Union Boys

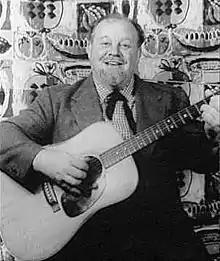
Burl Ives (1955)

"Hold On," itself a rewrite of a Gospel song "Gospel Plow," received a pro-war rewrite for this album, including the refrain: Hold on – Franklin D. / Hold on – Winston C. / Hold on – Chiang Kai-shek / Hold on – Joseph Stalin / Keep your hands on that gun / And hold on. The song appeared on White's posthumous album "Free and Equal Blues" (1998). A celebration of the Allies' united front, the song is an entertaining reminder of what strange bedfellows politics can make, as the singers belt out the names of their heroic leaders: Franklin Roosevelt, Winston Churchill, Chiang Kai-shek, and Joseph Stalin. Later, Josh White recorded the old folk tune as a new song, "Keep Your Hand on that Vote" that called "united Negroes" to voting booths. The folk song saw renewed resurgence in the 1950s and 1960s as "Keep Your Eyes on the Prize."